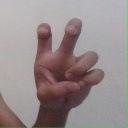
अक्षर: छ